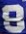
Number: 8